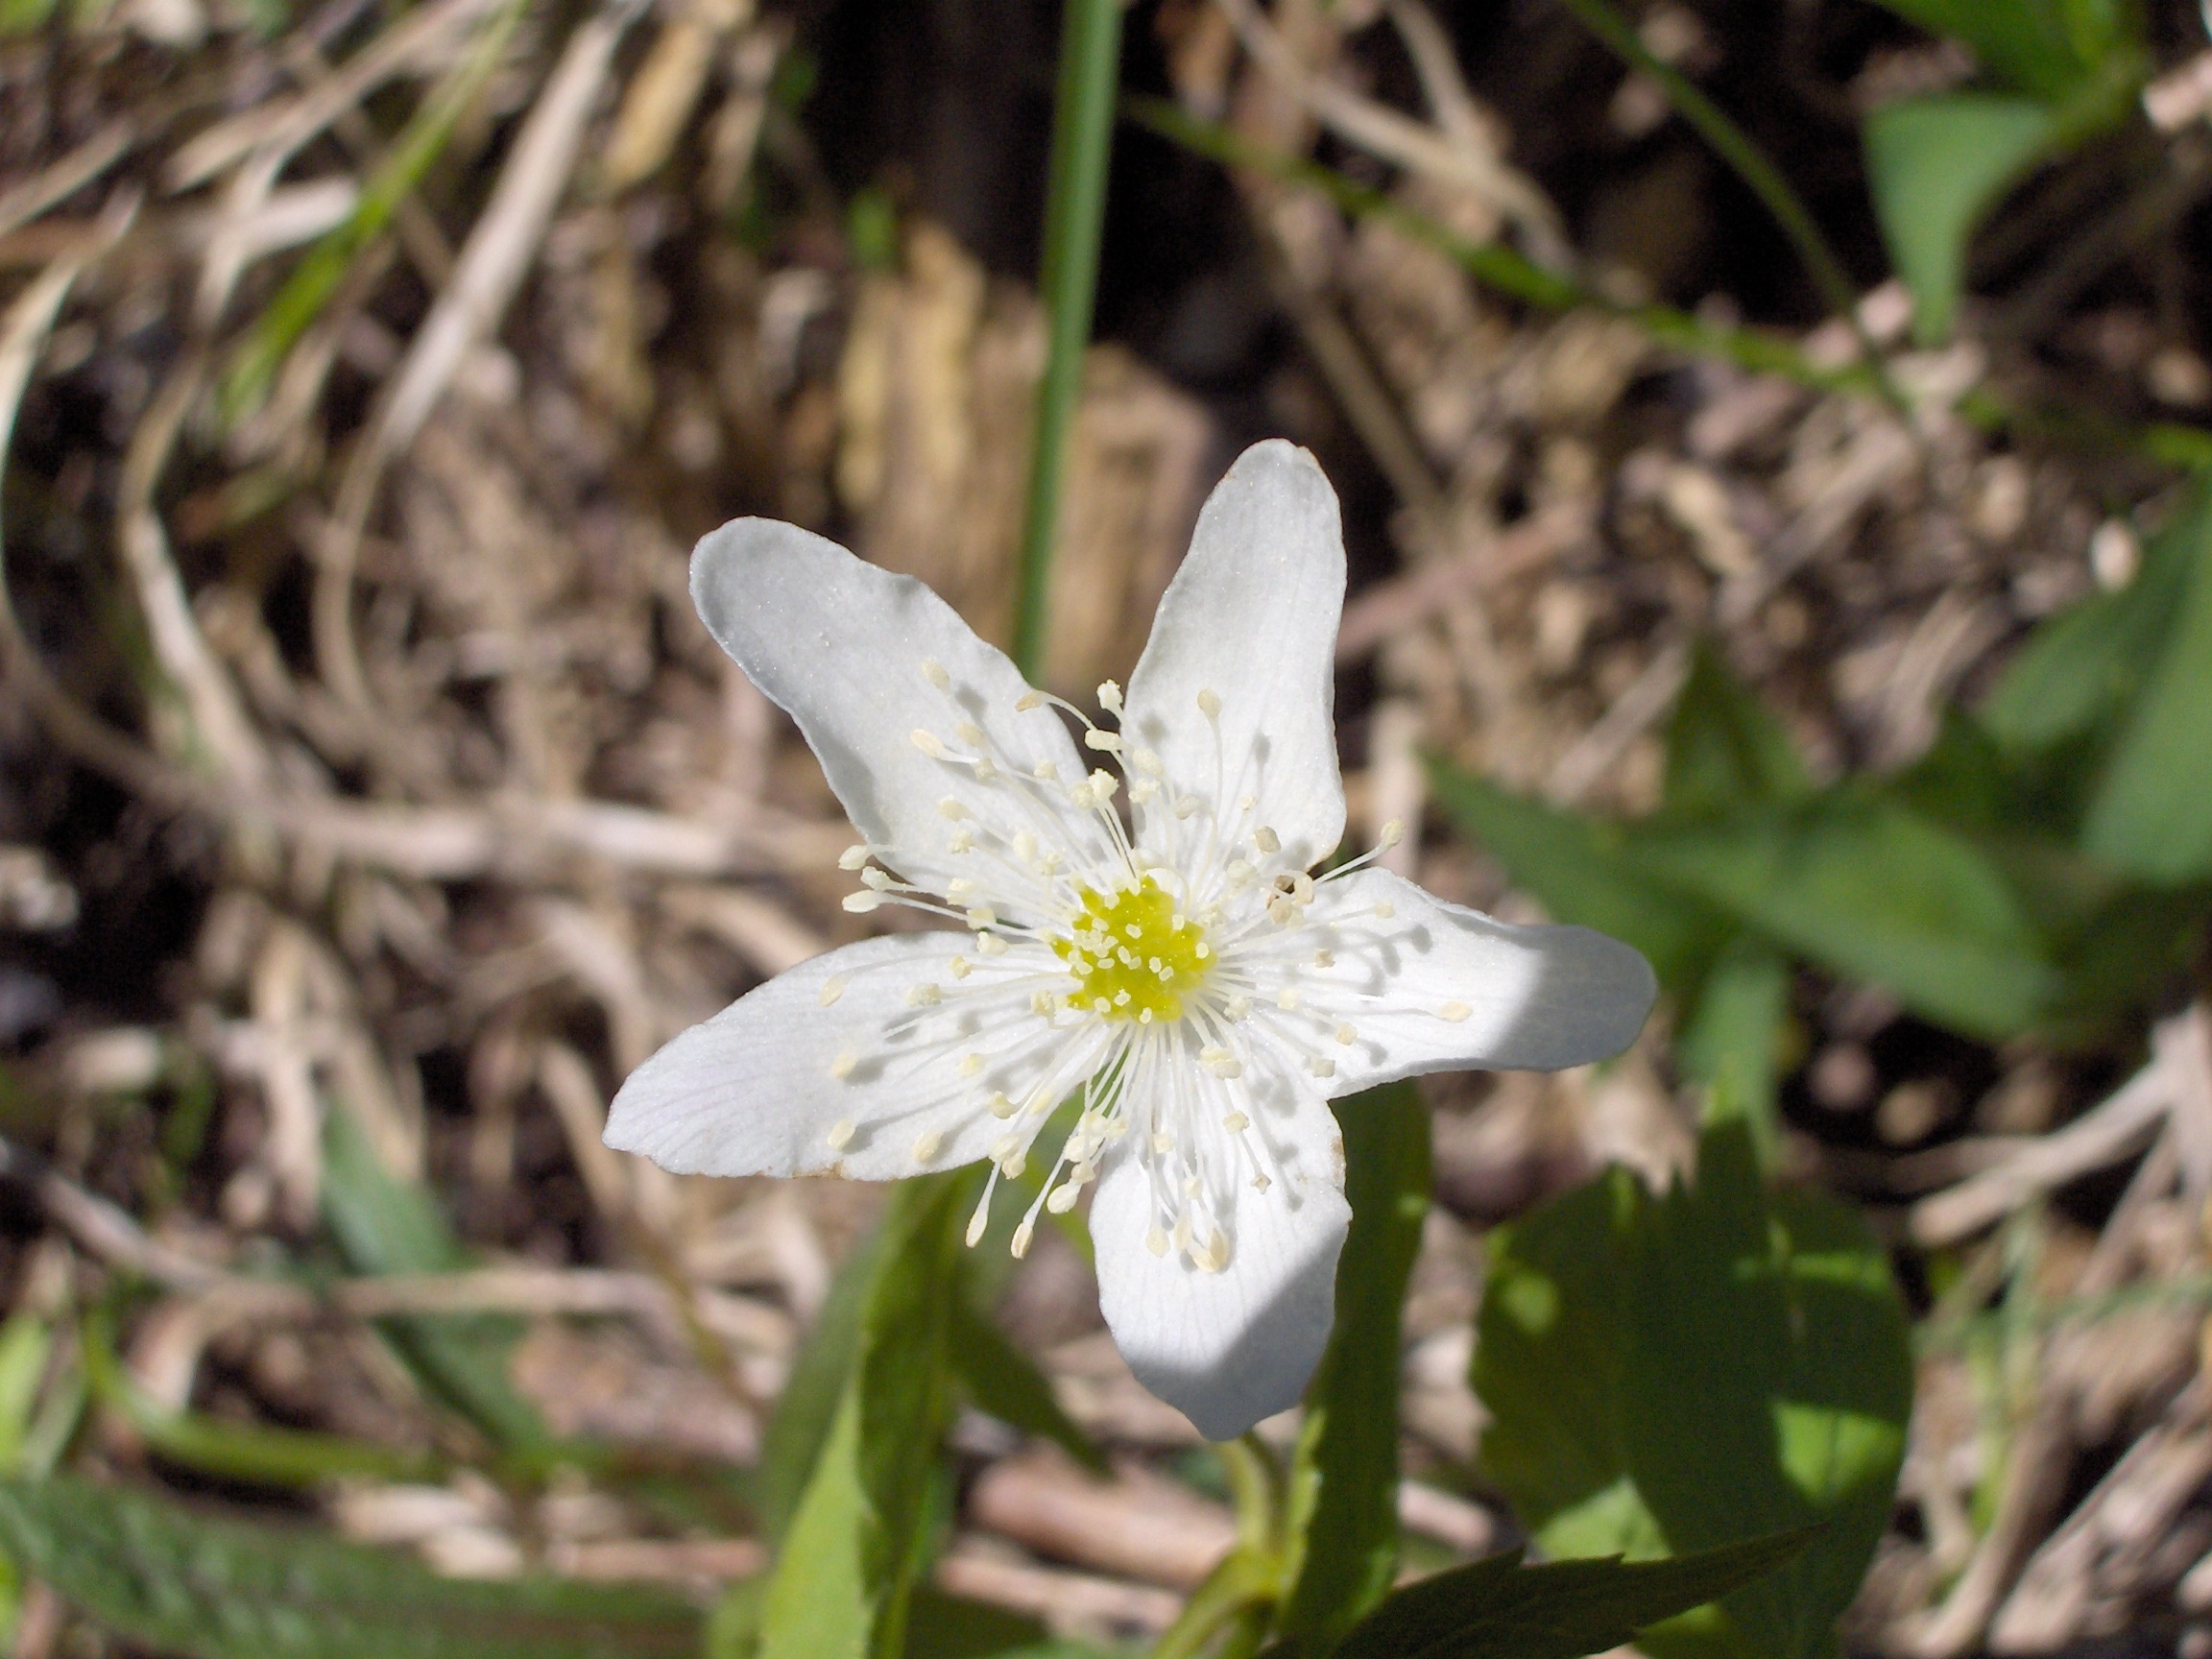
nature, blossom, plant, meadow, stem, leaf, flower, petal, bloom, floral, wildlife, environment, herb, insect, natural, botany, agriculture, flora, botanical, fauna, invertebrate, wildflower, close up, outdoors, vegetation, horticulture, organic, macro photography, flowering plant, land plant